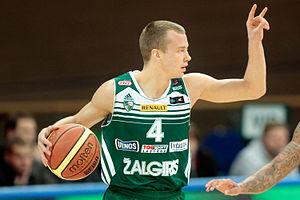
Lukas Lekavičius, né le 30 mars 1994, à Šilalė, en Lituanie, est un joueur lituanien de basket-ball. Il évolue au poste de meneur.